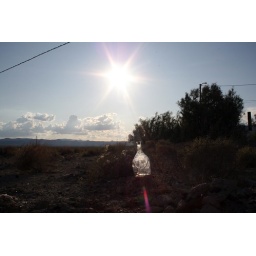
Glass bottle perched on a rock in the desert.